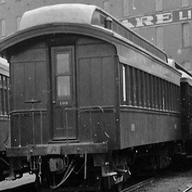
Vehicle type: Trains